Muhallebi

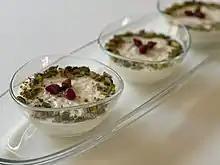
"Muhallebi" decorated with pistachios and rose petals

Muhallebi ( or) is a milk pudding commonly made with rice, sugar, milk and either rice flour, starch or semolina, popular as a dessert in the Middle East. While the dessert is called muhallebi in Turkey and Iraq, in other countries in the region (Syria, Lebanon, Jordan, Egypt, Palestine, and Israel) it is called malabi, mahalabiyeh or mehalabiya.